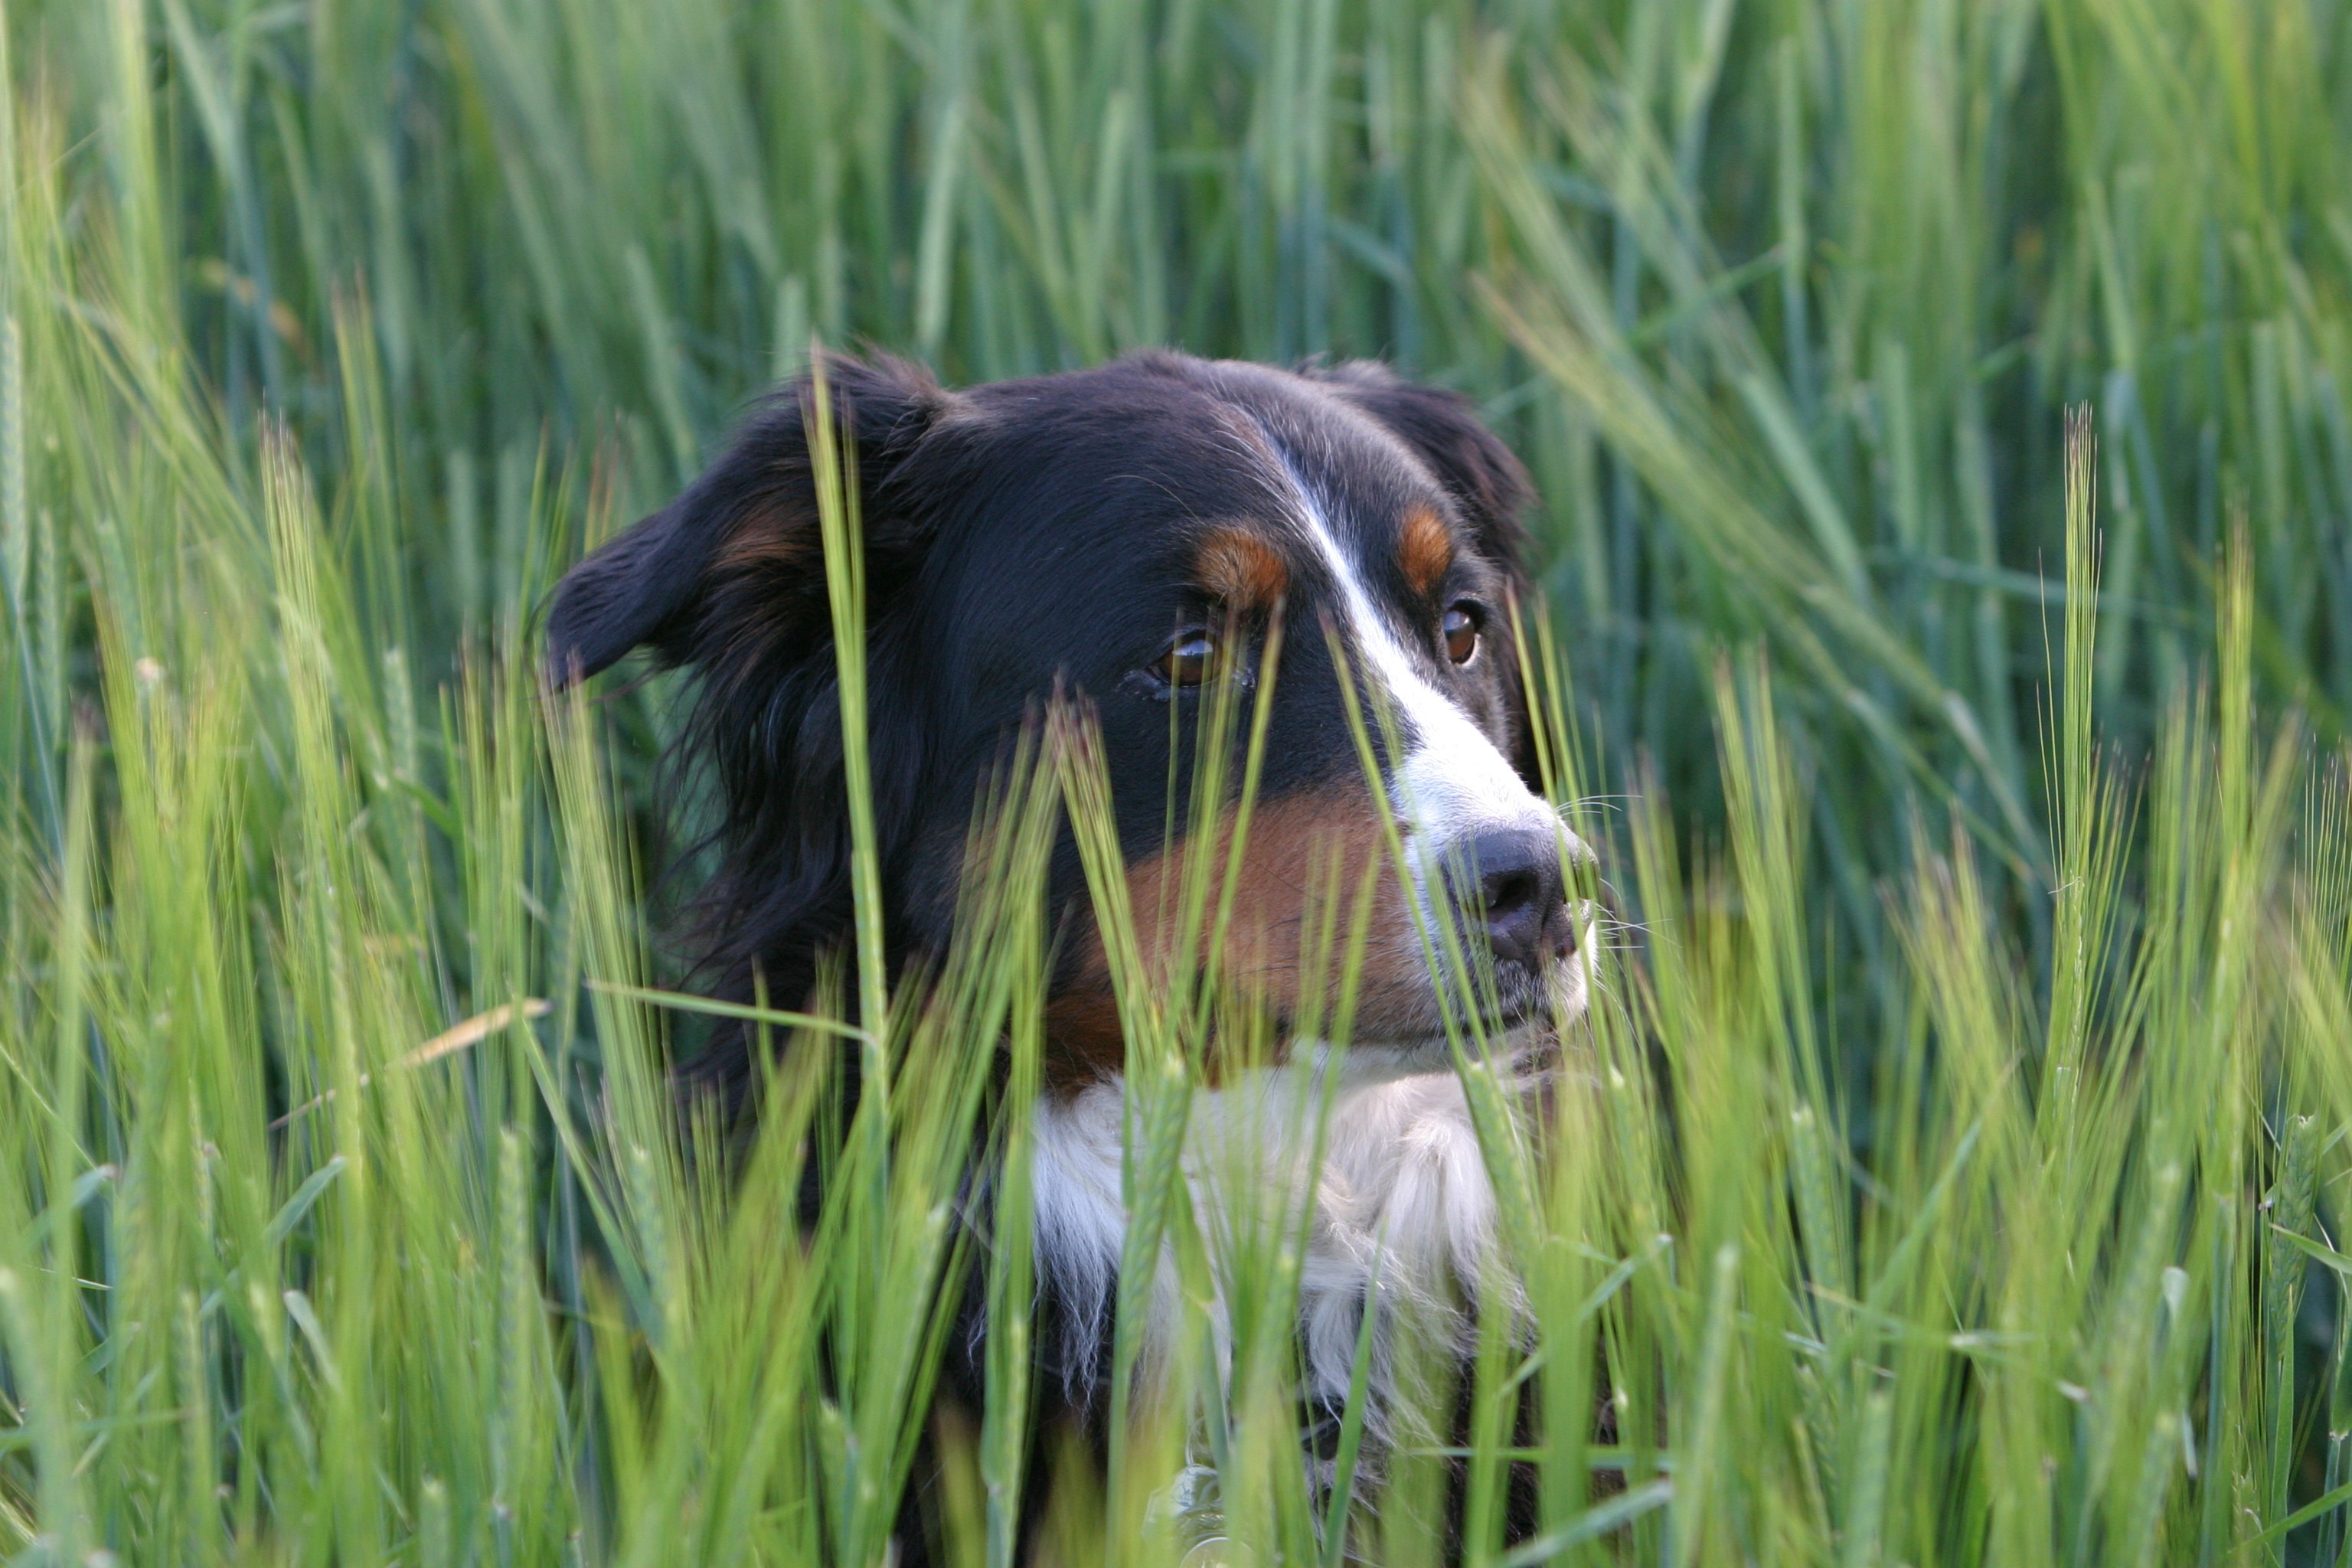
grass, meadow, puppy, dog, portrait, mammal, spaniel, vertebrate, dog breed, berner sennen dog, dog like mammal